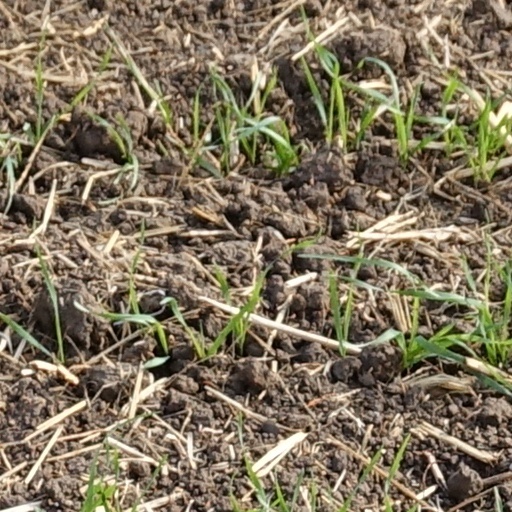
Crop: wheat